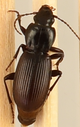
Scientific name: Pterostichus restrictus
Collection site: Rocky Mountains NEON (RMNP), plot RMNP_014